Seville Theatre (Lower Merion Township, Pennsylvania)

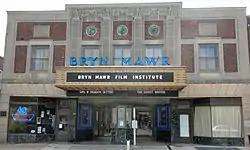
Bryn Mawr Theatre, April 2010

The Seville Theatre, also known as the Bryn Mawr Theatre, is an historic, American theatre building that is located in Lower Merion Township, Montgomery County, Pennsylvania.